Frederick W. Pelton

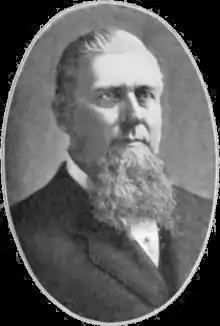

Frederick W. Pelton (March 24, 1827 – March 15, 1902) was mayor of Cleveland, Ohio from 1871 to 1872. He was a Republican, and served in the Union Army during the American Civil War.